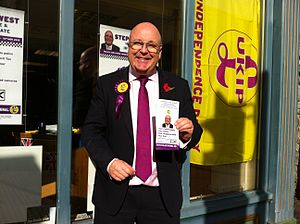
UK Independence Party
Kandidat fra UKIP under valgkamp
UK Independence Party er et britisk nationalkonservativt og euroskeptisk politisk parti, der har som primær mærkesag at trække Storbritannien ud af EU. Partiet ledes af den afgående leder Nigel Farage og er pr. juli 2016 repræsenteret i det britiske Underhus med to medlemmer og i Overhuset med 3 medlemmer samt i Europa-Parlamentet, hvor det har 24 af Storbritanniens 73 medlemmer og indgår i Gruppen for Europæisk Frihed og Demokrati.